Mutinus elegans

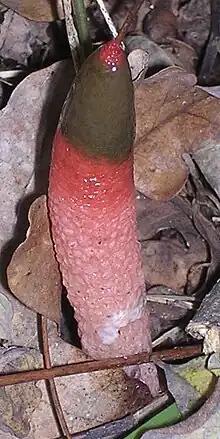
"M. caninus", which has less of the stalk covered with gleba, and a fused tip with no small opening

The "dog stinkhorn" ("Mutinus caninus") is less common, smaller, has a distinct oval or spindle-shaped tip on a slender stem and lacks the bright coloring of "M. elegans"; it has less of the stalk covered by gleba. The portion of the stalk below the spore mass is pitted in "M. caninus", compared to "pebbly" in "M. elegans". "Mutinus bambusinus" is similar in size and shape, except it does not have a distinct color demarcation between the upper and lower parts of the stalk; instead, the entire stem shows red pigments. The stalk of "M. ravenelii" is less tapered than "M. elegans", and it has a clearly differentiated swollen head.